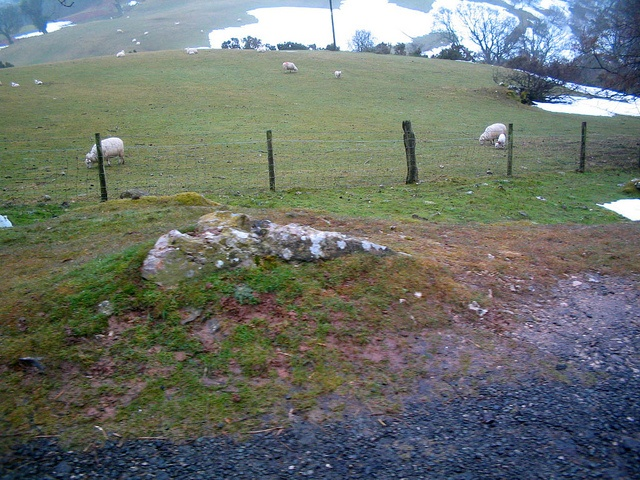
A couple of sheep grazing on some grass near a fence.
A fenced in pasture with sheep grazing in the grass.
Group of sheep eating grass and an open field fenced in.
a colorful rock standng on top of a dirt mound
Green landscape with sheep grazing on hill side.